Gazzetta di Parma

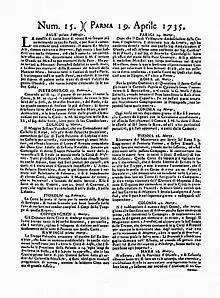
Cover page of the first issue

Gazzetta di Parma is a daily newspaper published in Parma, Italy. It is one of the oldest daily newspapers in the country.